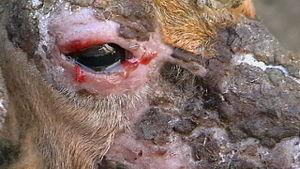
La photosensibilisation est une sensibilisation de la peau, surtout ses parties peu pigmentées, qui a une réaction anormale à la lumière solaire à la suite de l'absorption de certains végétaux ou substances appelés photosensibilisants.